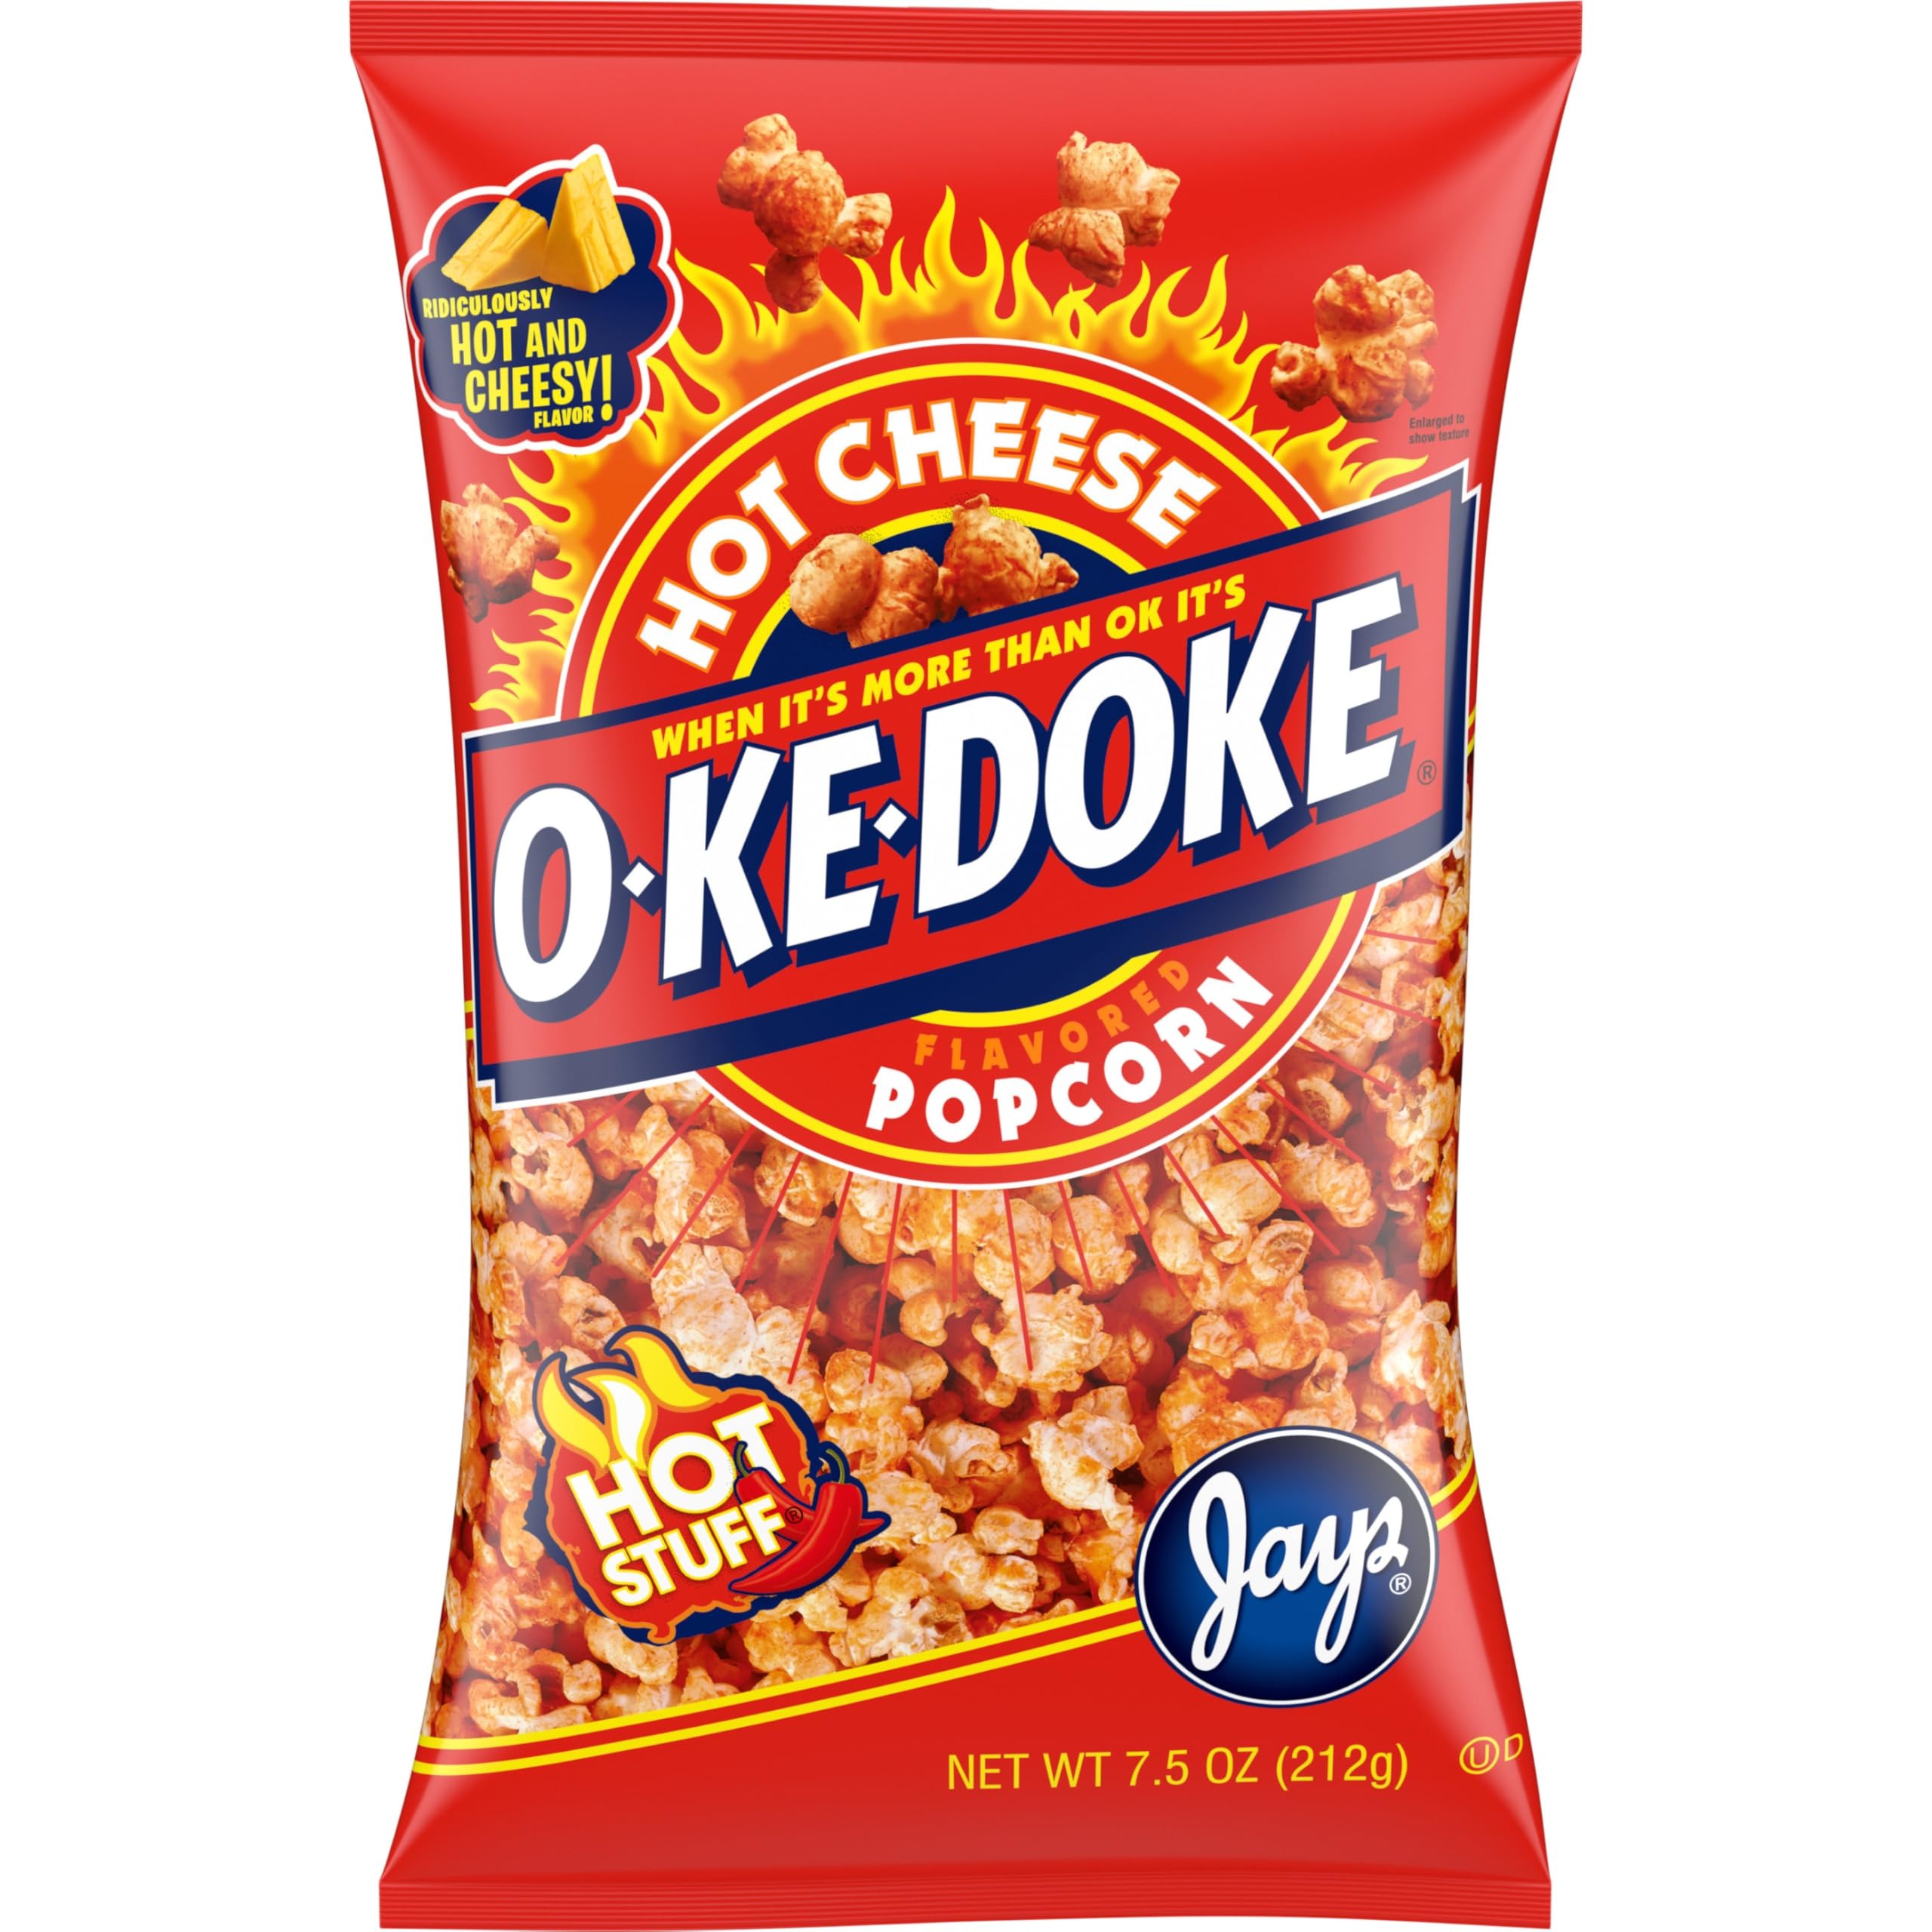
Item Name: O-Ke-Doke Popcorn, Hot Stuff Cheese Popcorn, 7.5 Oz Bag
Bullet Point 1: Hot and spicy popcorn
Bullet Point 2: Pre-popped and ready to eat
Bullet Point 3: 0g trans fat per serving
Bullet Point 4: Share a bag with friends
Bullet Point 5: Add some spice to your lunch
Value: 10.0
Unit: Ounce

Price: 7.89